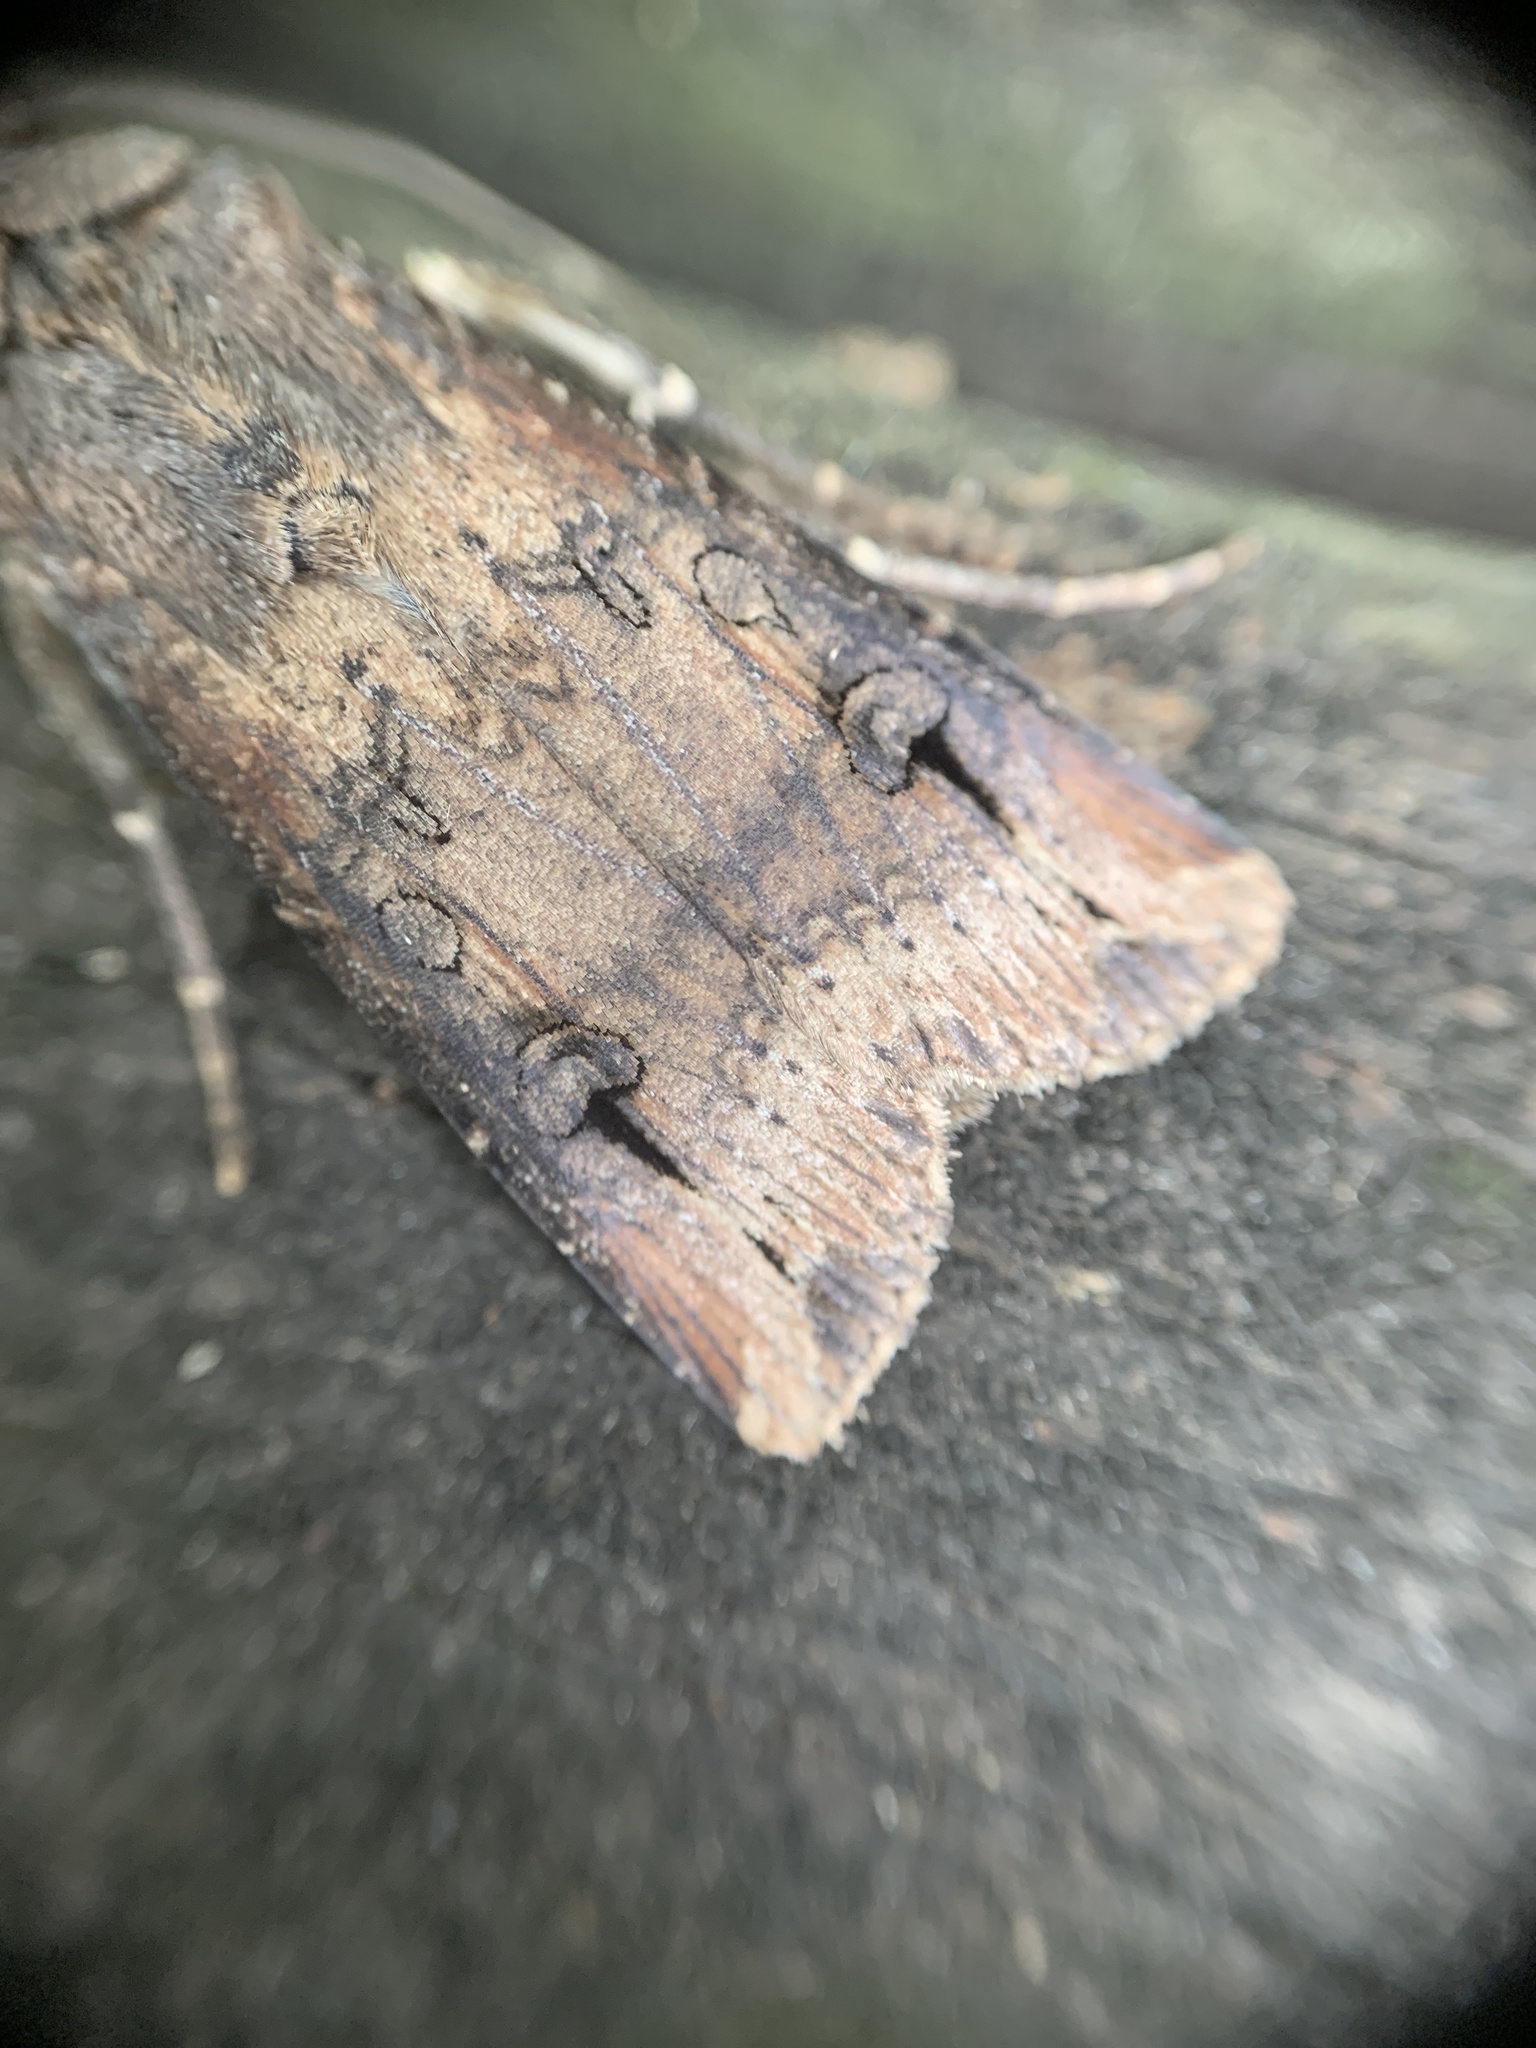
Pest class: cutworms